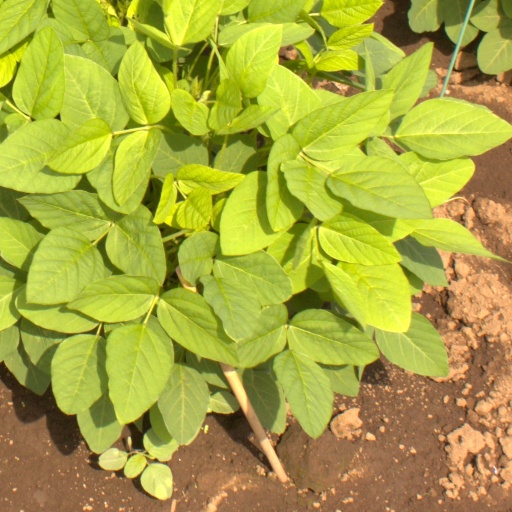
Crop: soybean